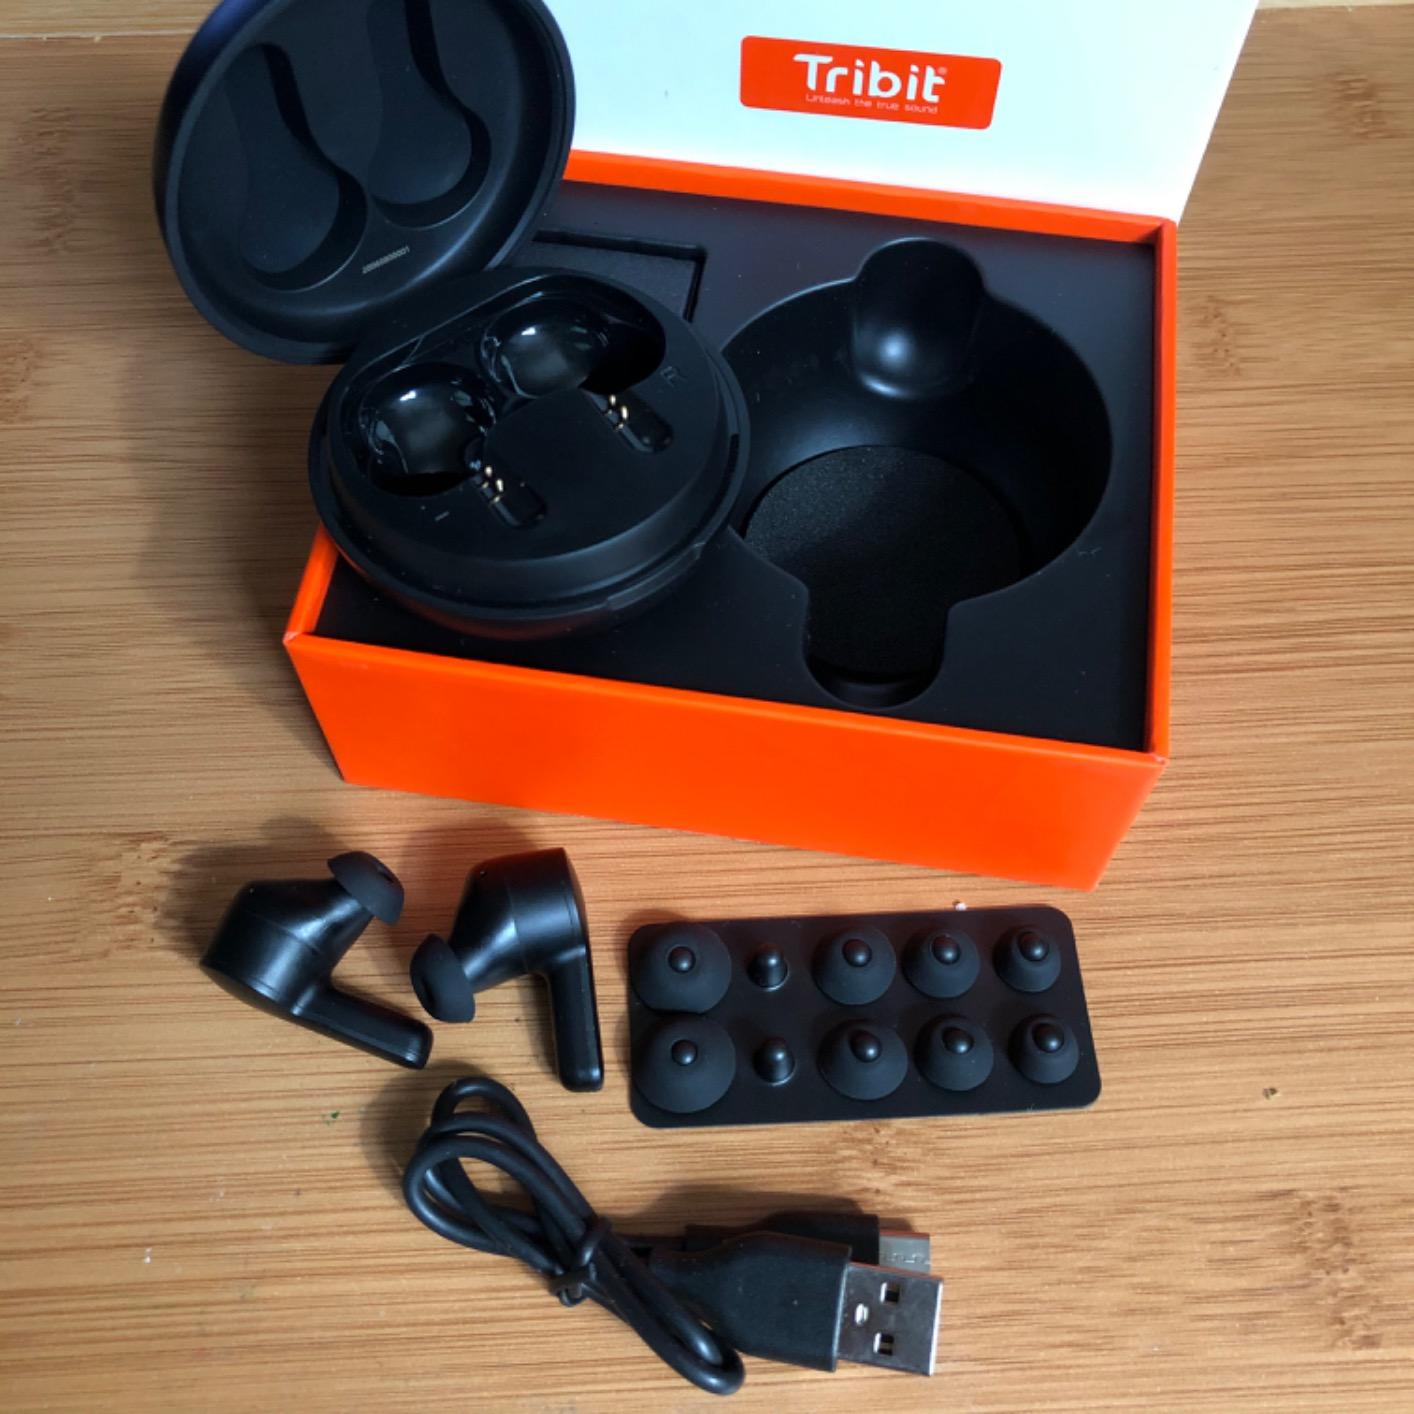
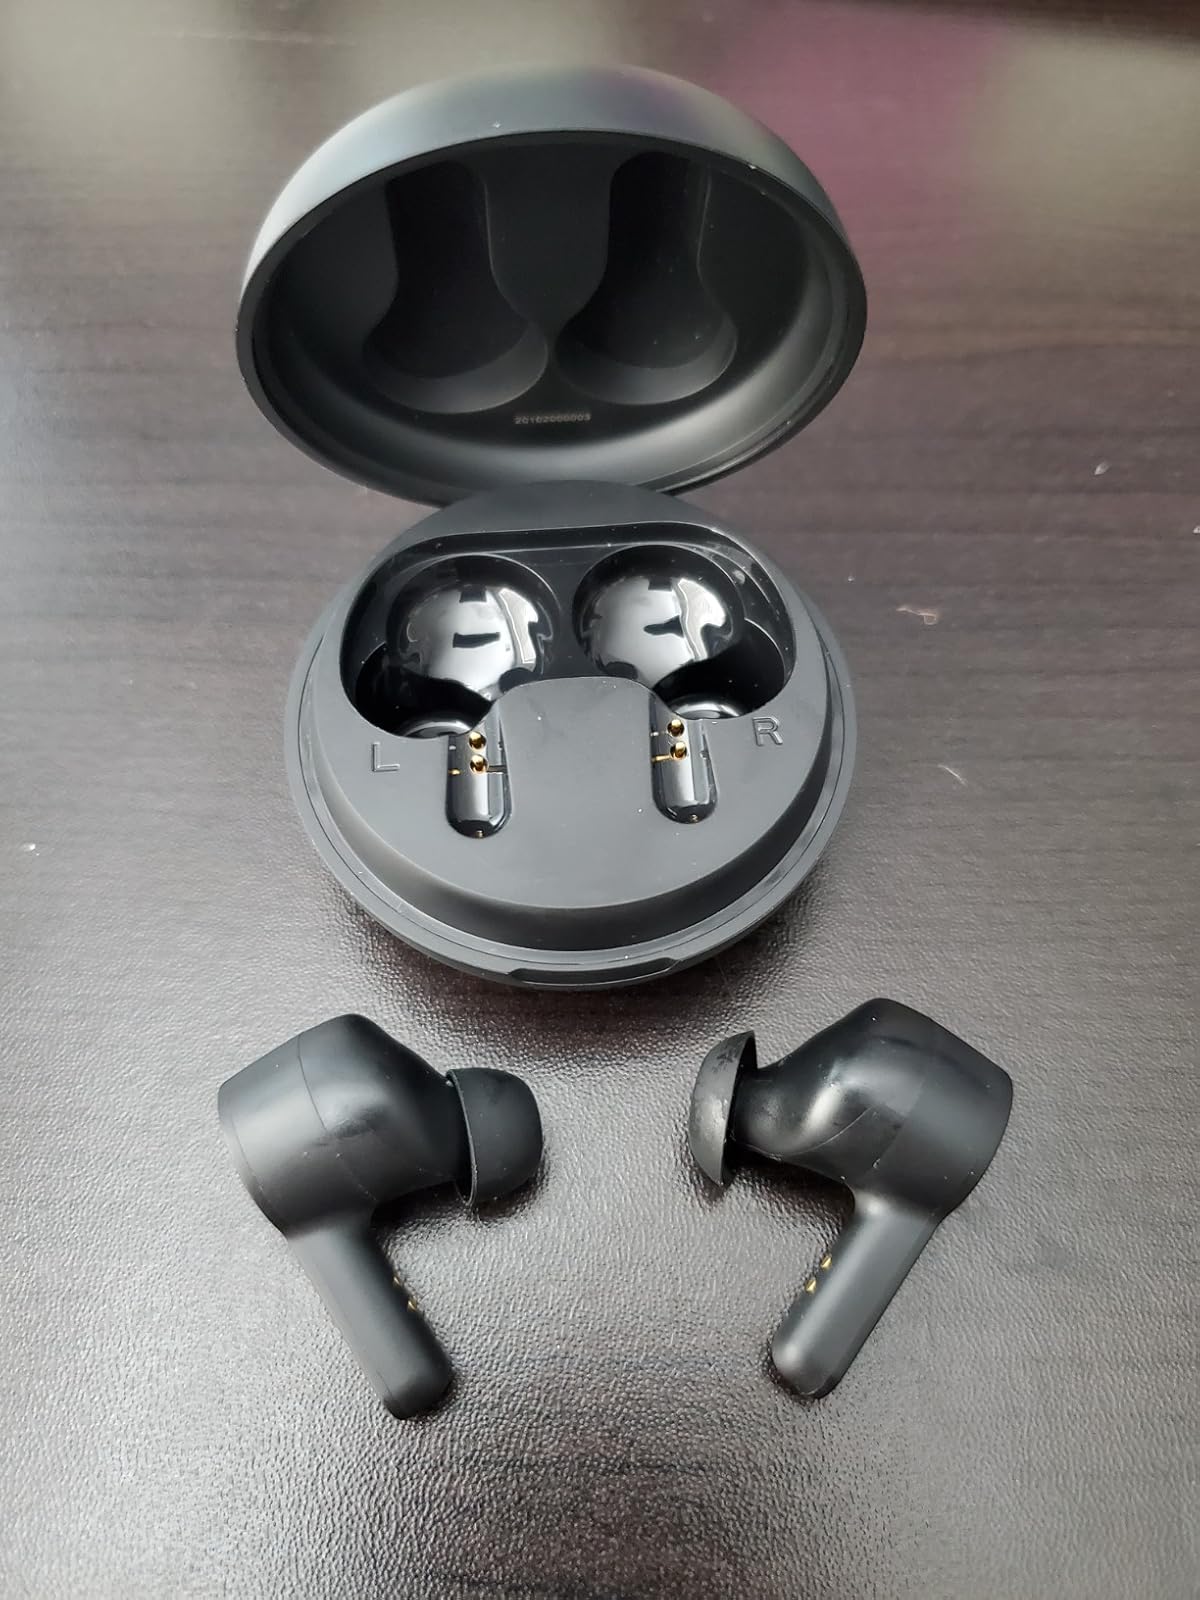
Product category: earbuds
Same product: yes